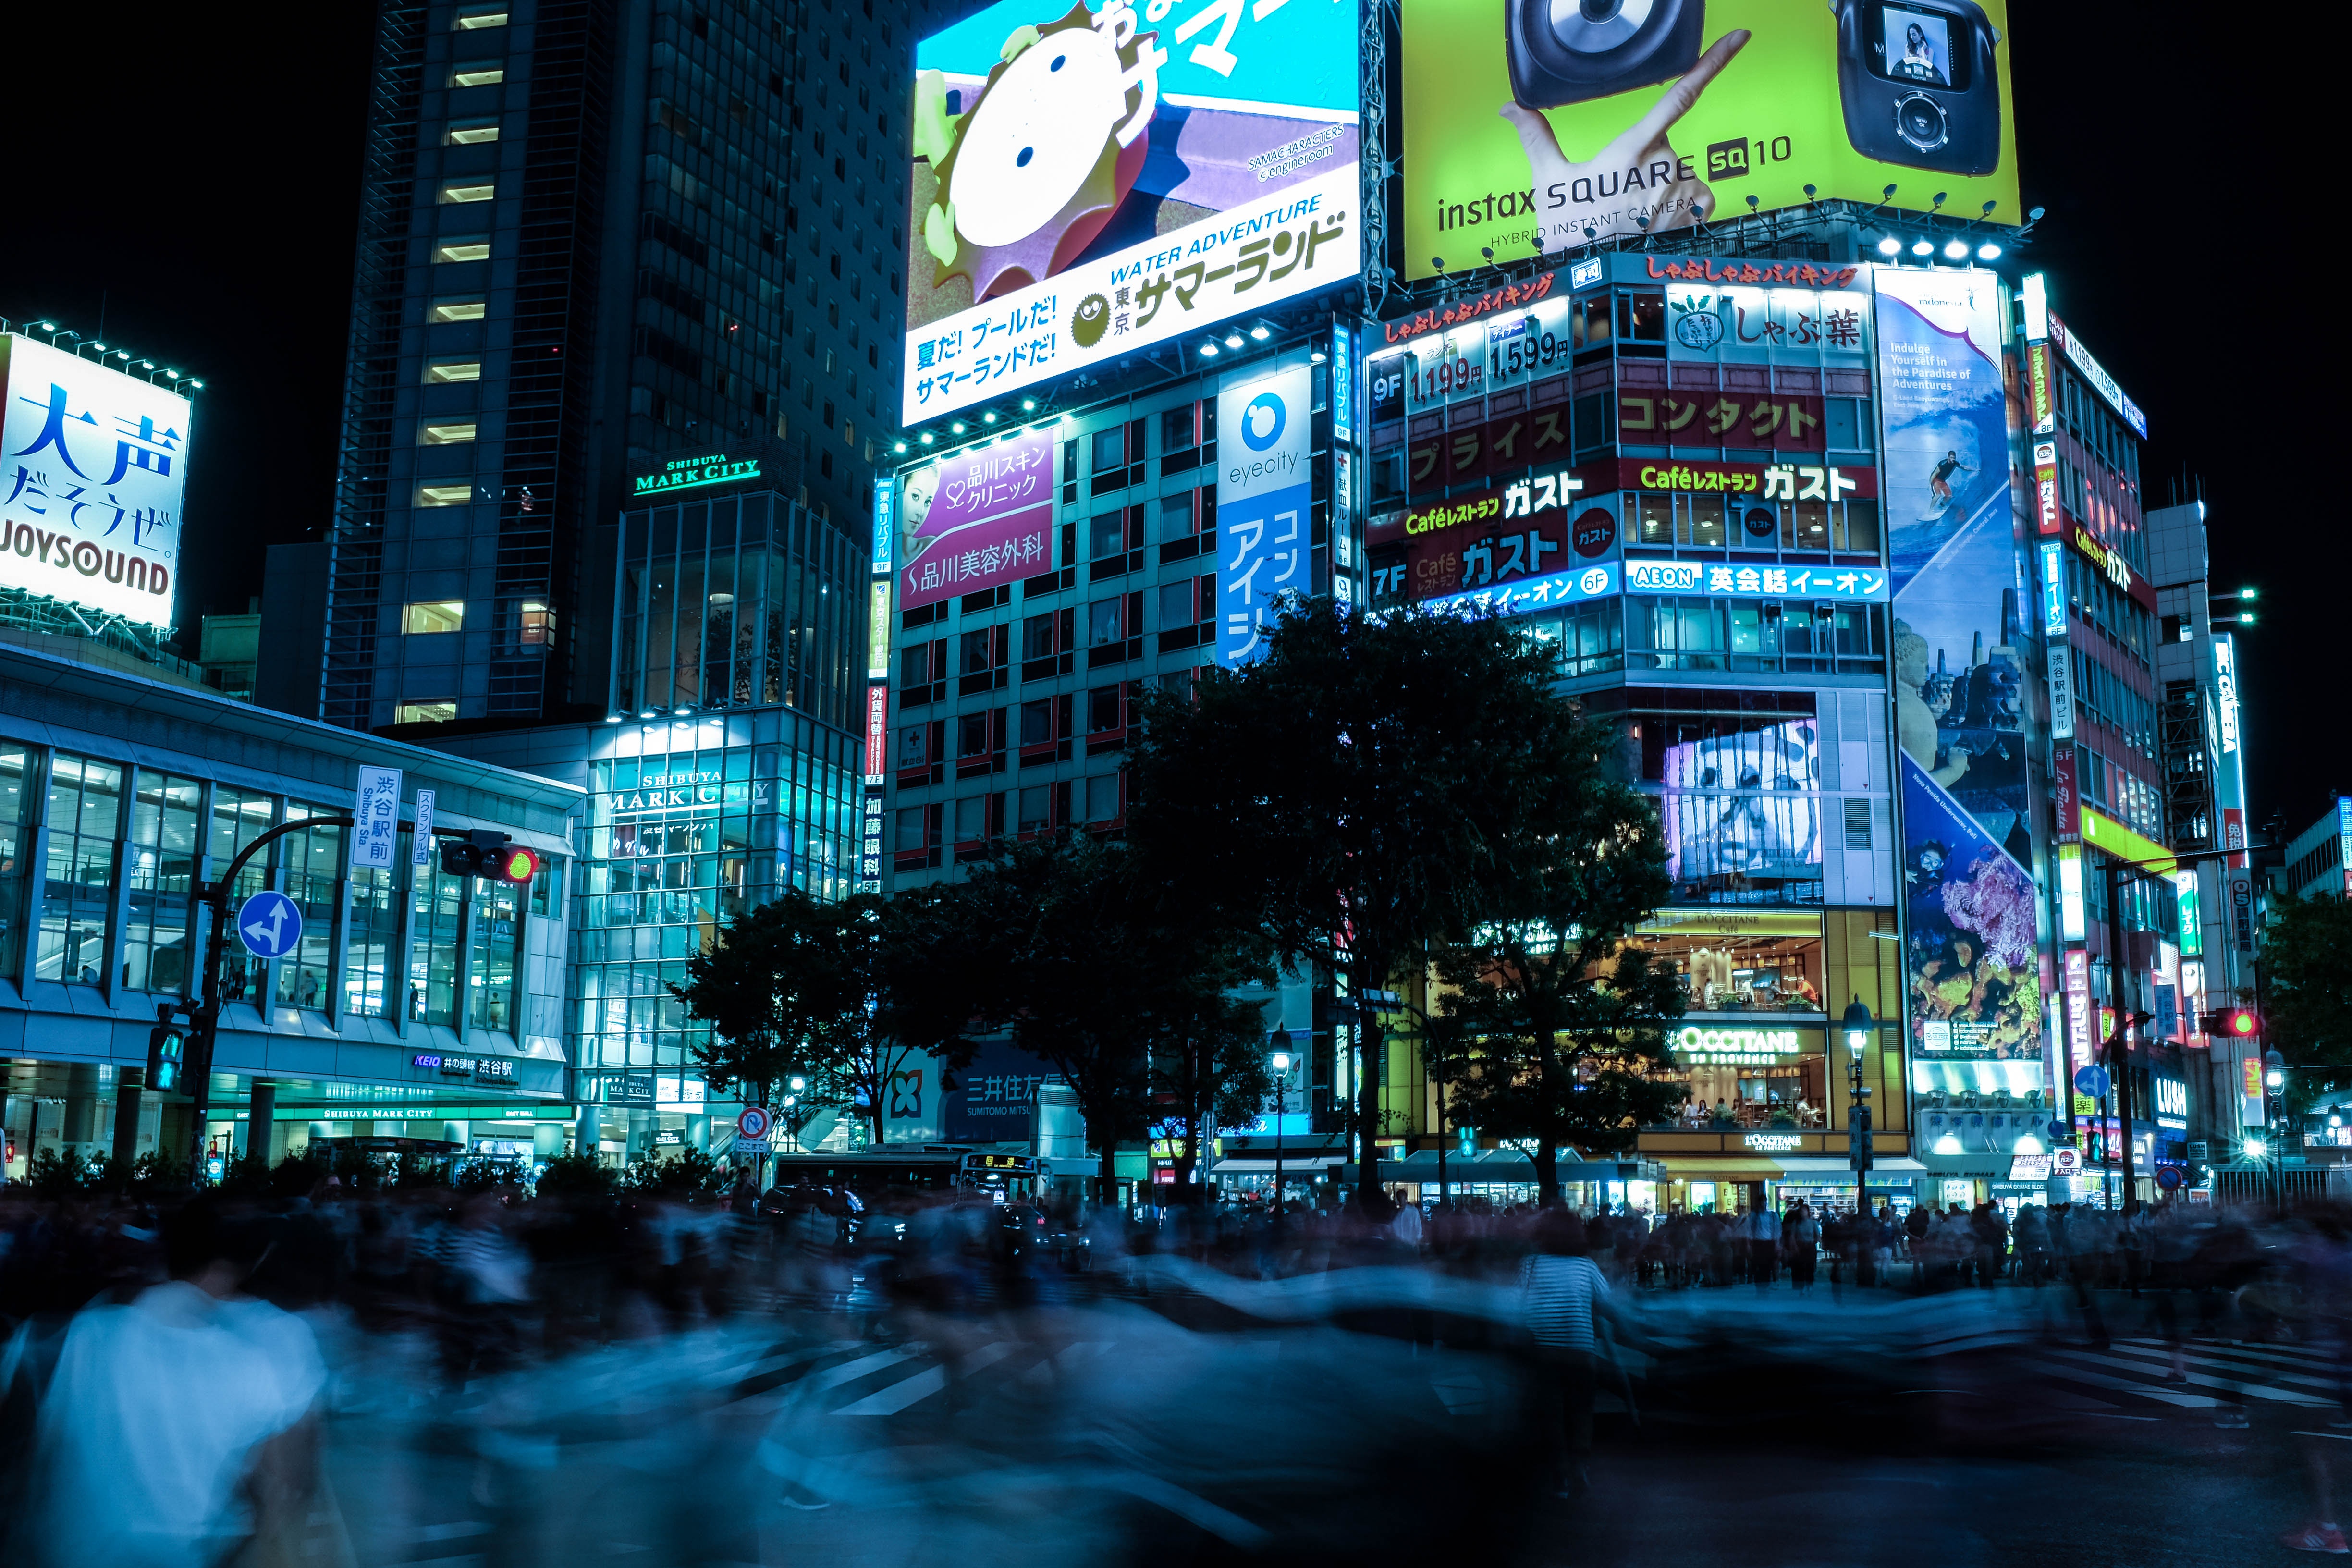
architecture, people, street, night, building, city, skyscraper, advertising, cityscape, downtown, daytime, reflection, landmark, facade, intersection, tower block, neon, hotel, commercial building, metropolis, condominium, urban area, metropolitan area, mixed use